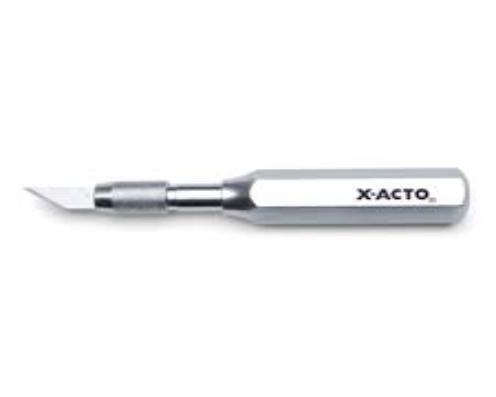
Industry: Necessities